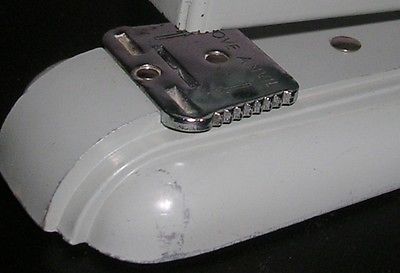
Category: stapler